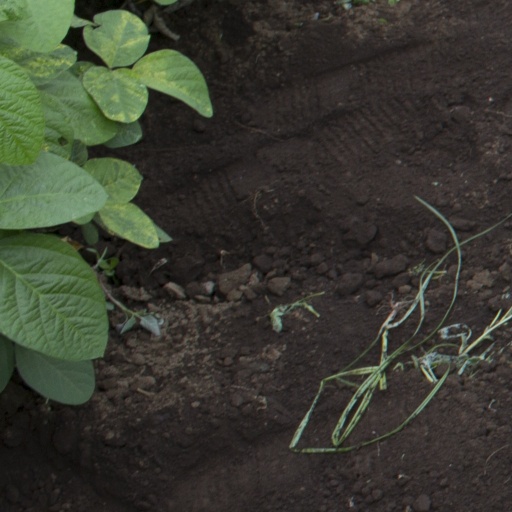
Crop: soybean